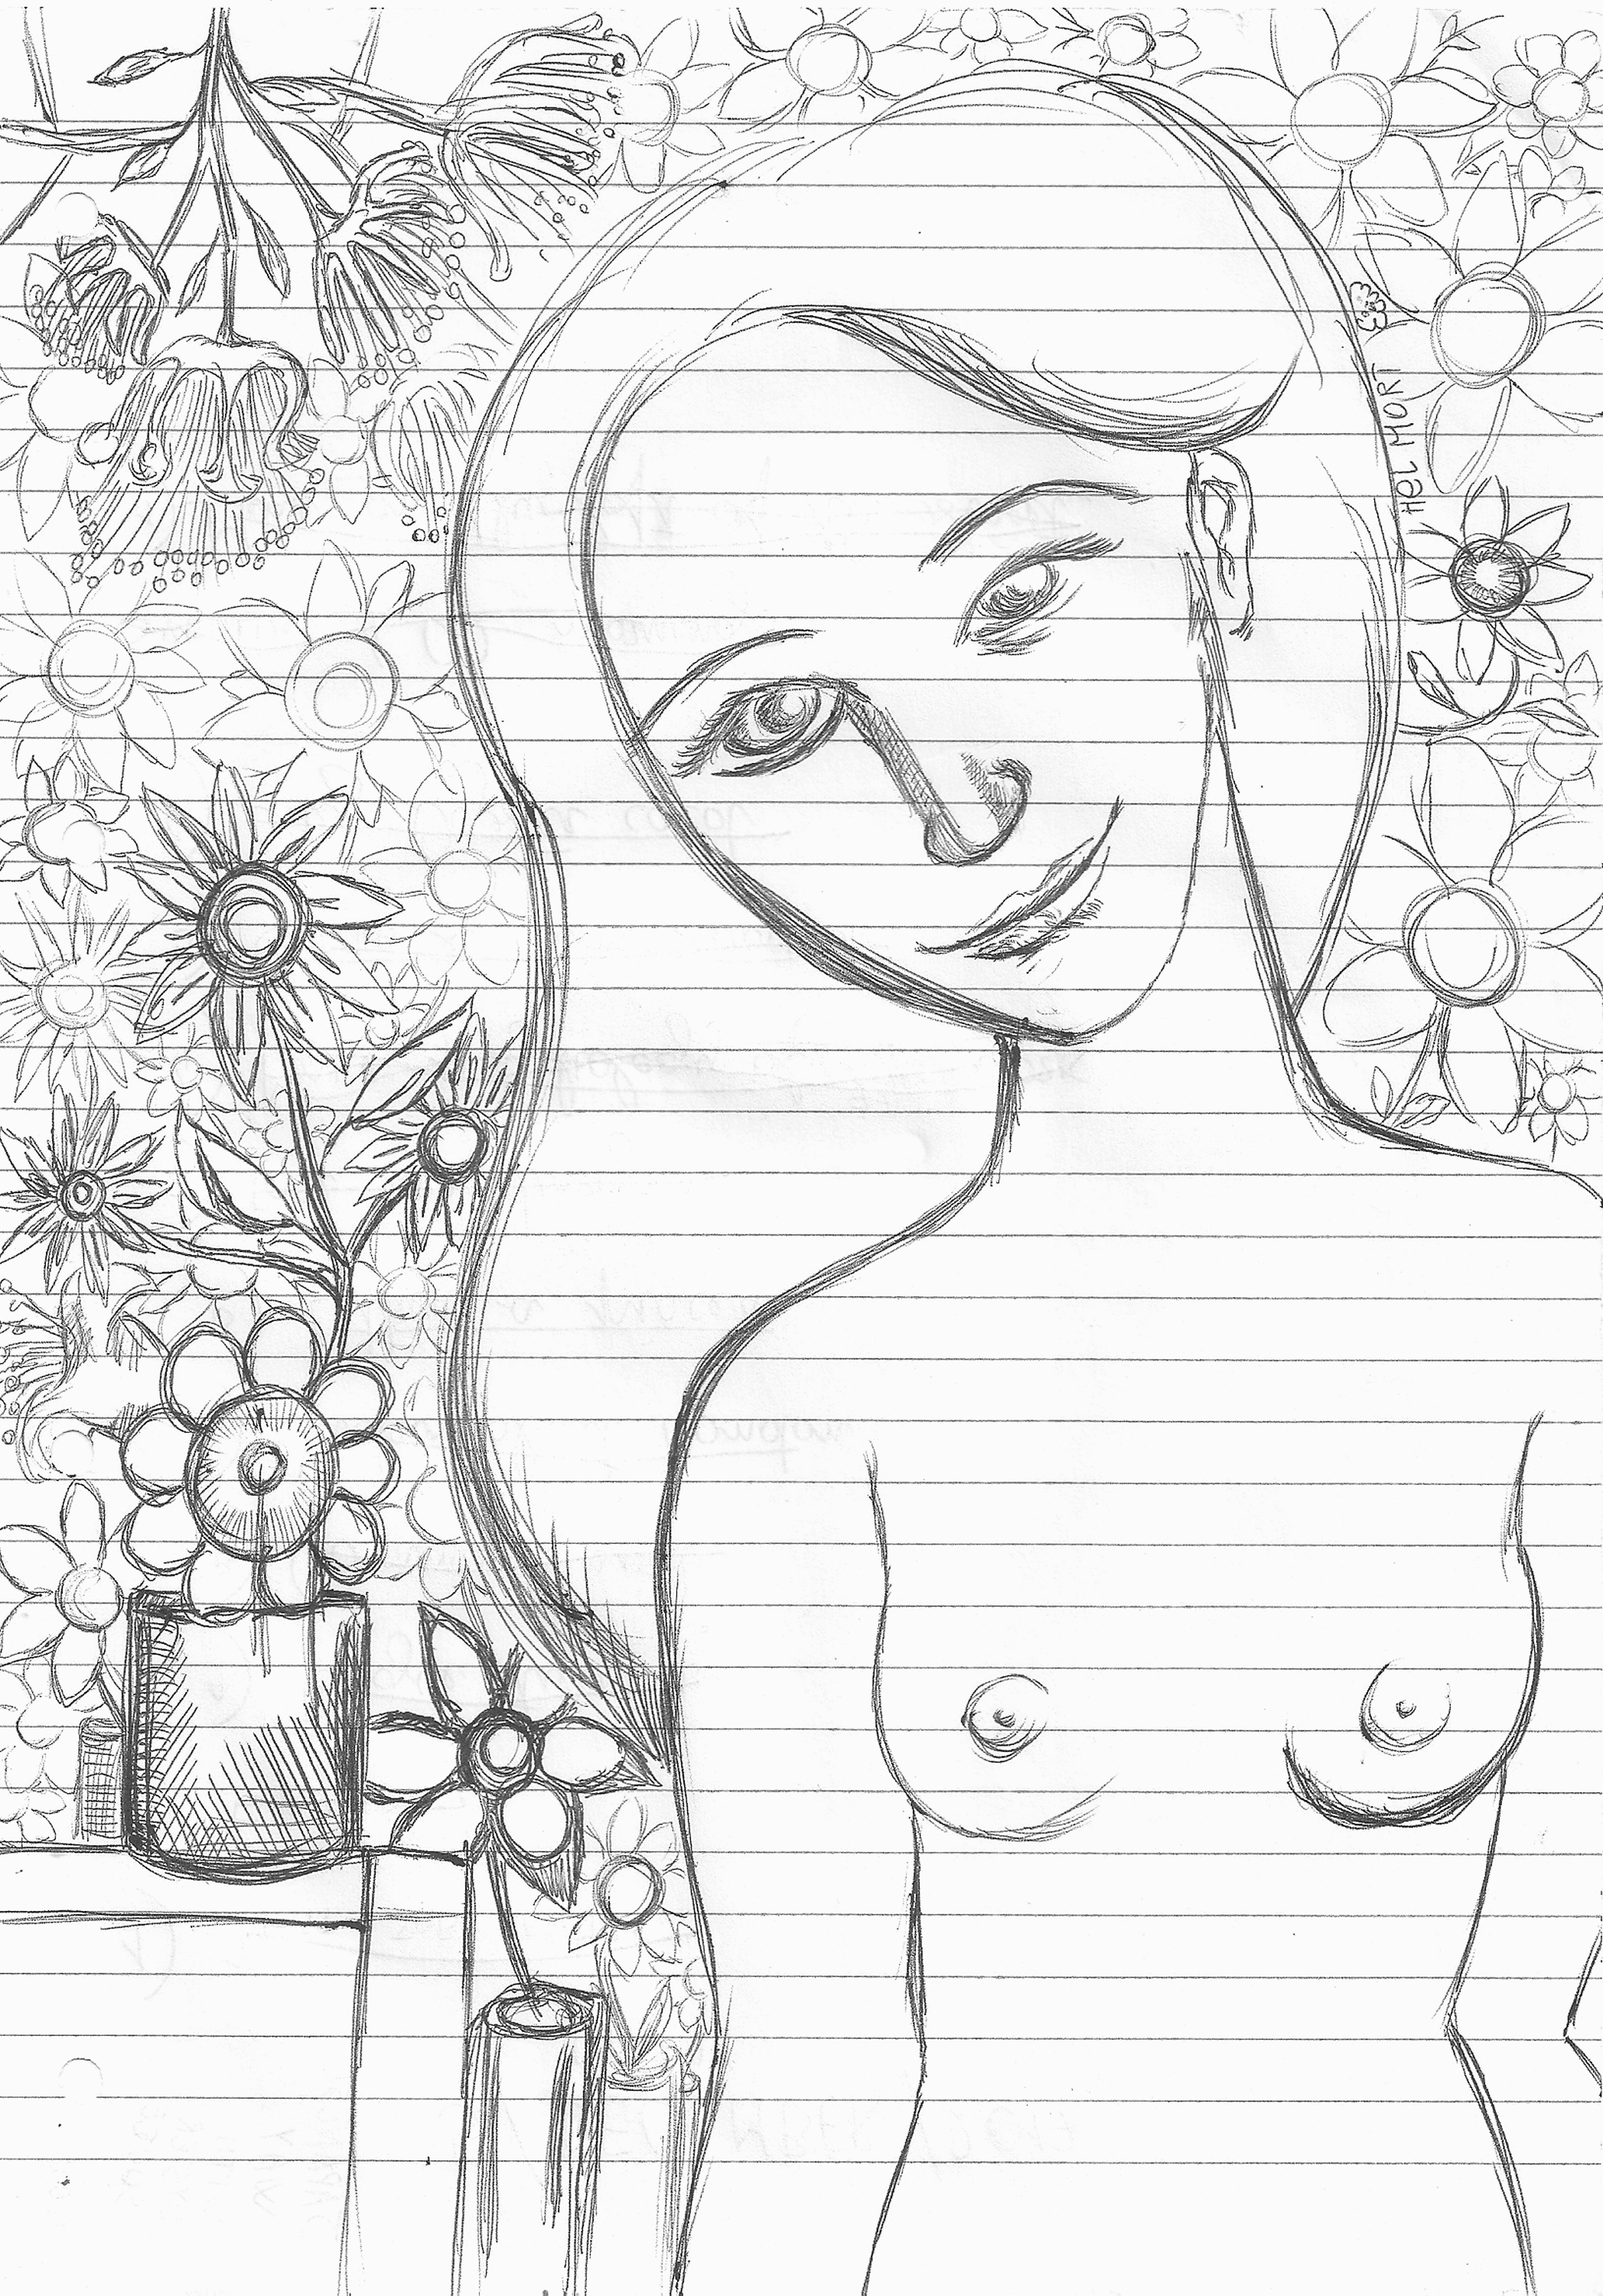
painting, art, artist, artwork, drawing, contemporary art, photography, illustration, paint, love, design, sketch, fine art, abstract art, creative, abstract, acrylic painting, nature, watercolor, art gallery, oil painting, gallery, modern art, abstract painting, digital art, contemporary painting, art collector, style, girl, woman, fashion, mort, white, line, jaw, line art, chest, neck, black and white, monochrome, monochrome photography, coloring book, visual arts, creative arts, flowerpot, doodle